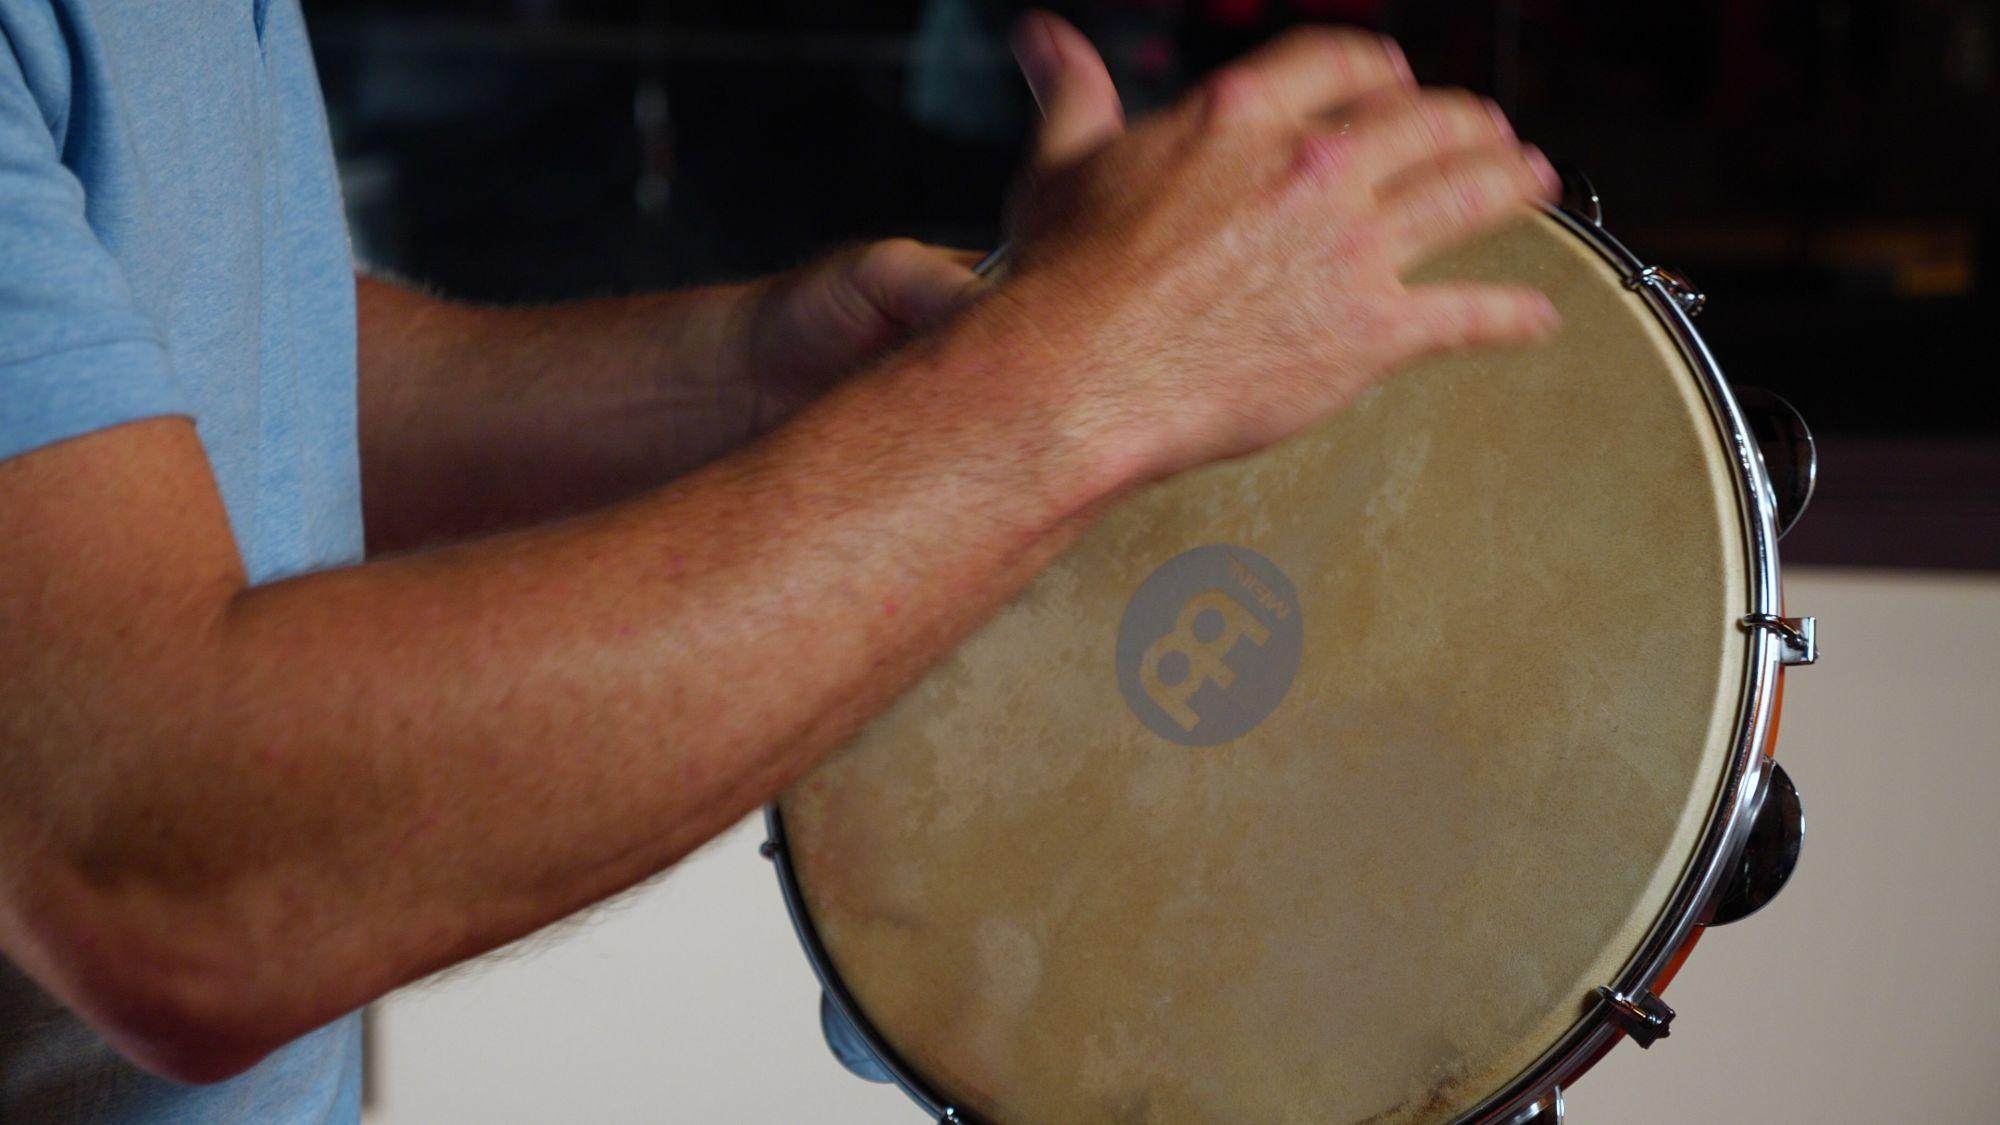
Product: Meinl Percussion 12" Pandeiro with Traditional Wood Frame and Chrome Plated Steel Jingles - NOT MADE IN CHINA - Tunable Goat Skin Head, 2-YEAR WARRANTY, Brown (PA12CN-M)
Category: Toys & Games | Learning & Education | Musical Instruments | Drums & Percussion
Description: Tunable goat skin head: The goat skin head provides warm resonance and easy tenability to achieve an authentic pandeiro sound.
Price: $115.59